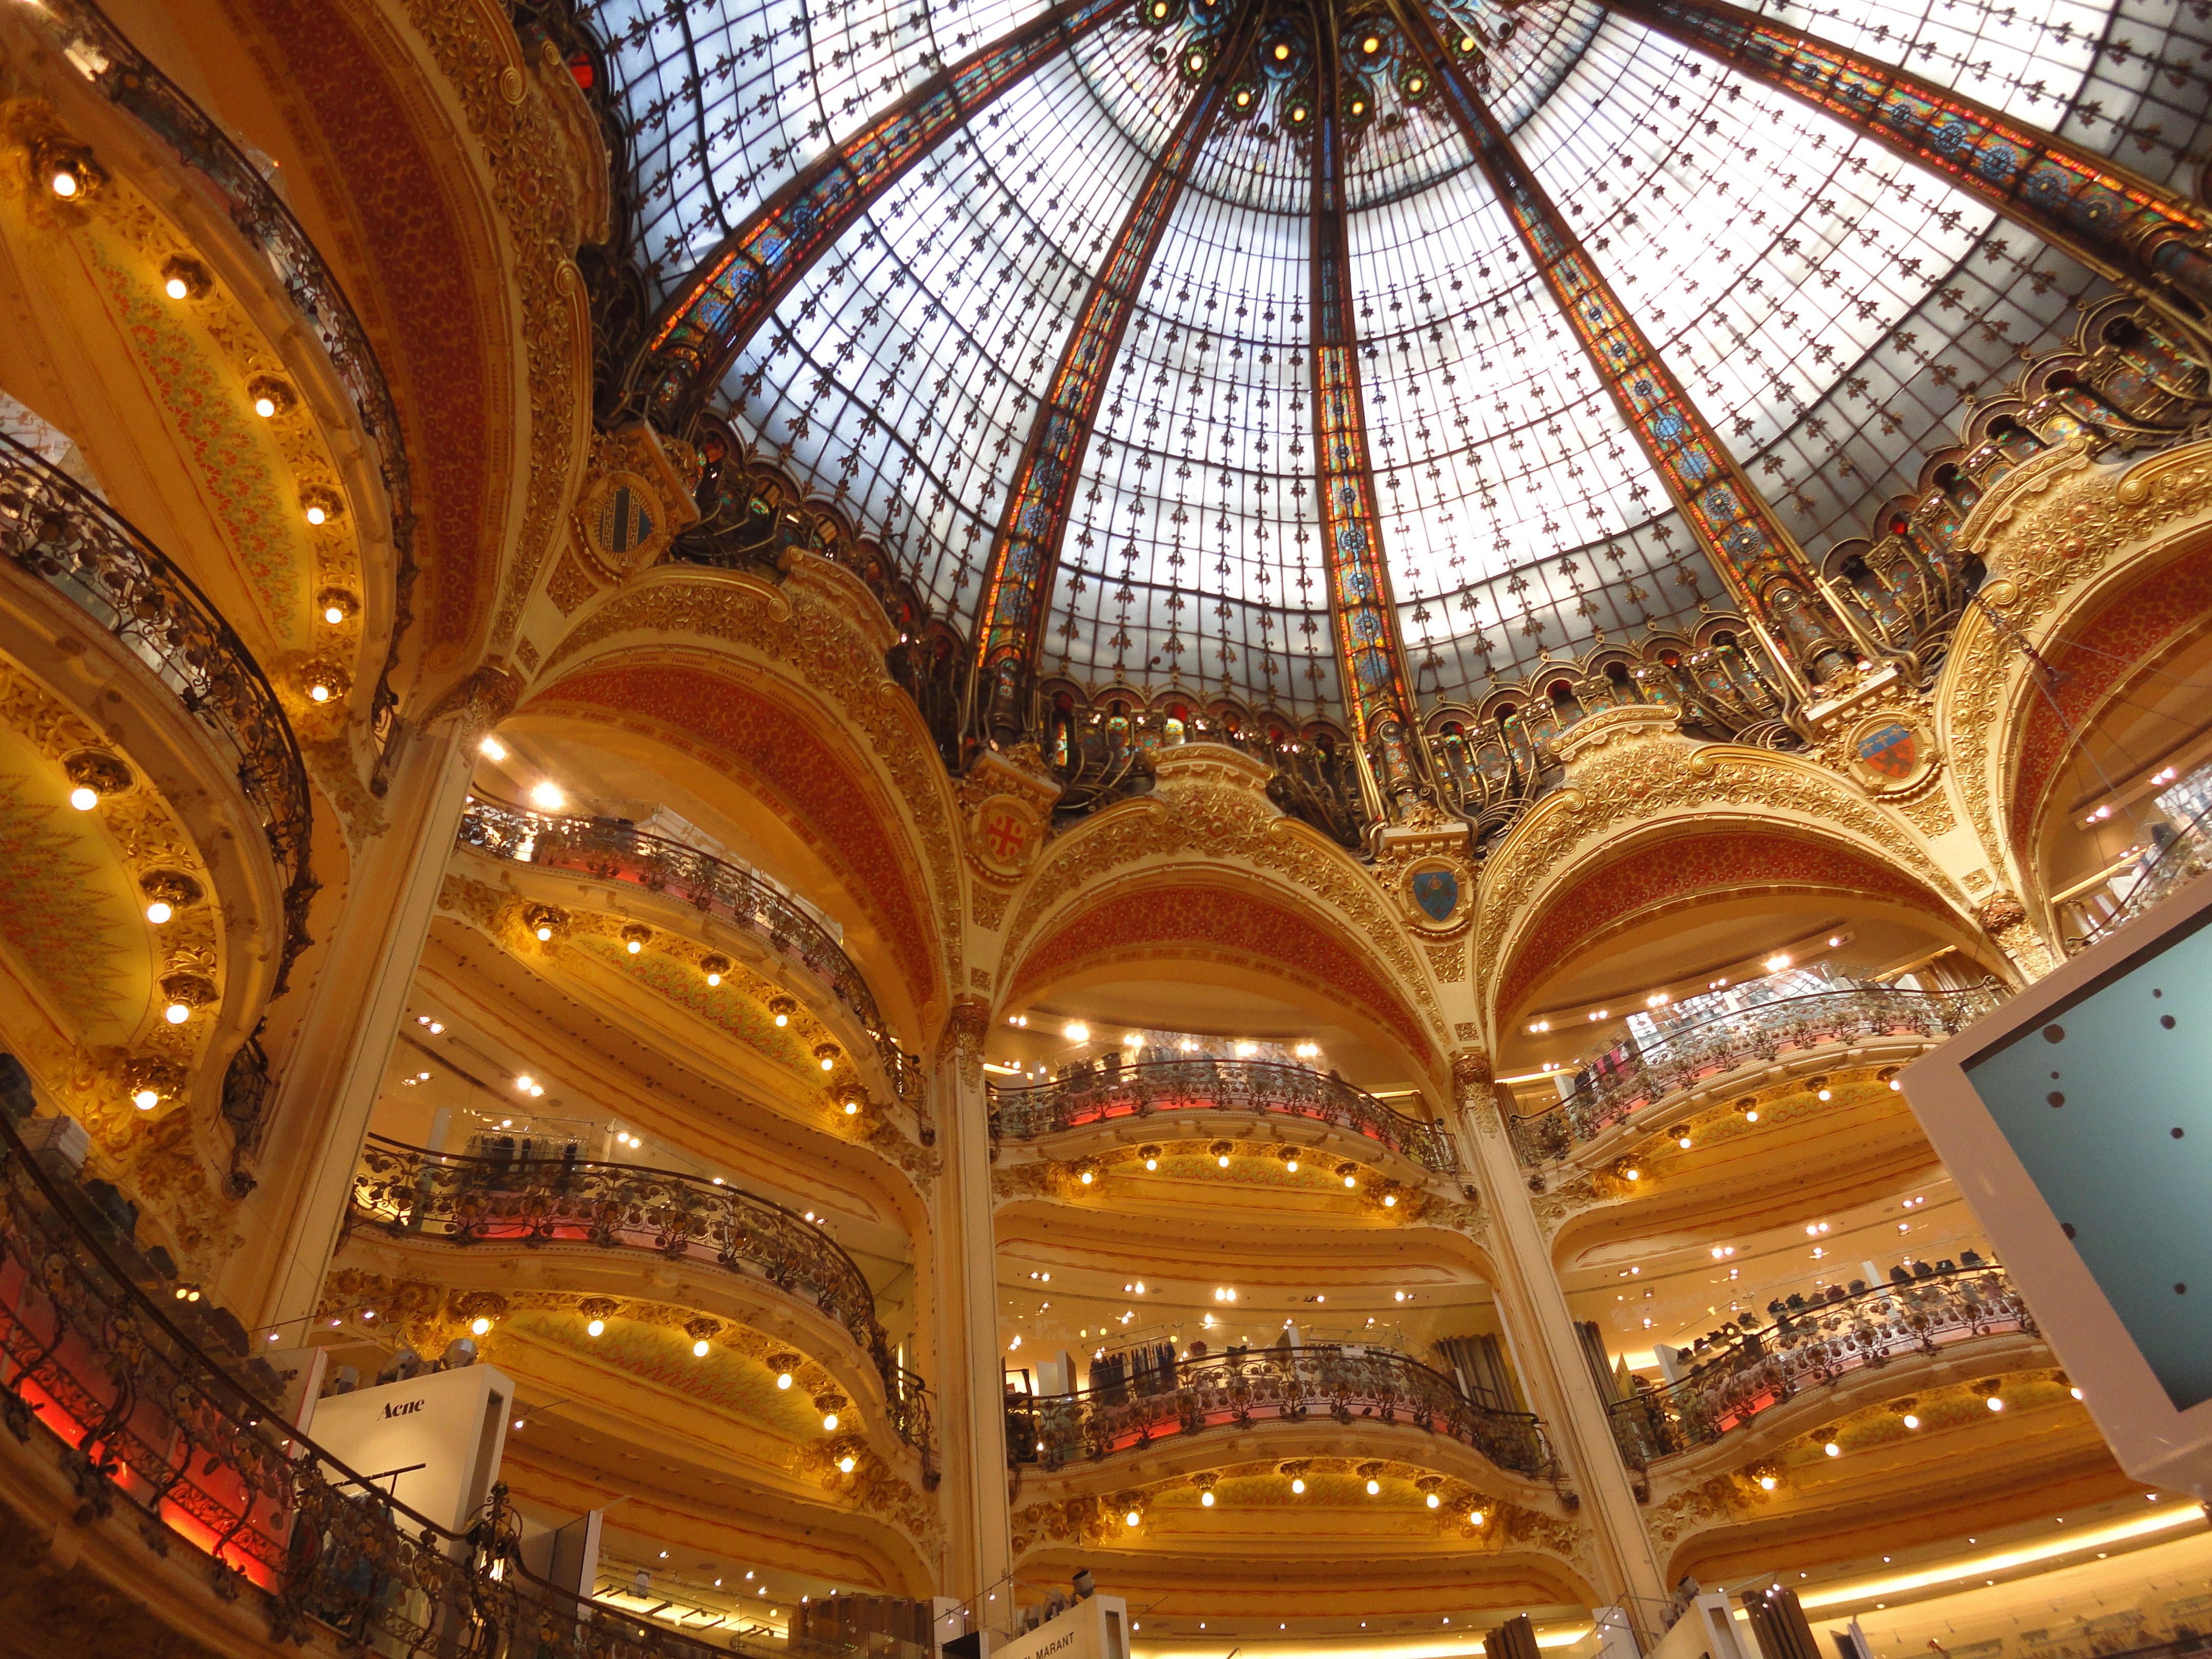
building, paris, france, ceiling, opera house, place of worship, basilica, dome, galerie, lafayete gallery, les galeries lafayette